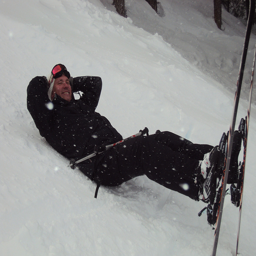
A man laying down in the snow with skies on
A man lays in the snow with his skis propped up
a person laying on a snowy surface wearing skis
A man wearing skis lays on his back in the snow.
a man on skis laying down in the snow